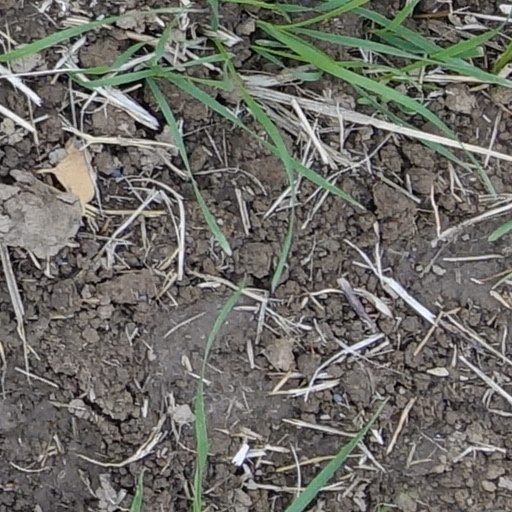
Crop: wheat